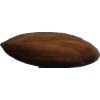
Label: almonds